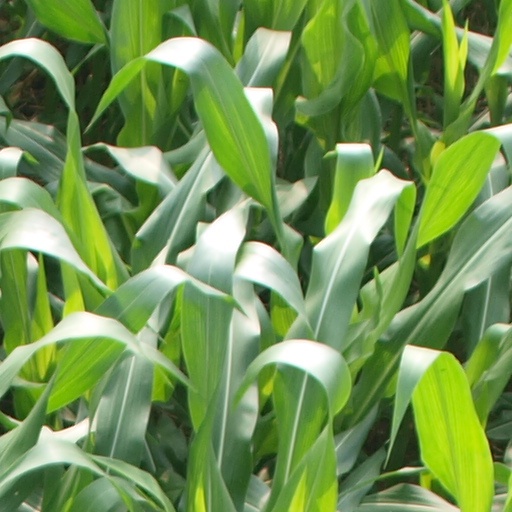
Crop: maize; corn